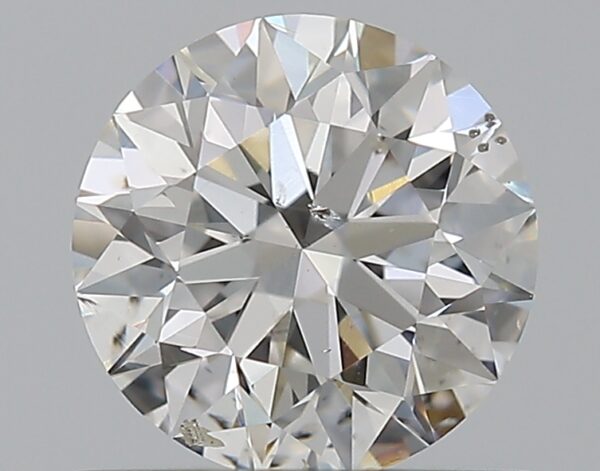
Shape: round
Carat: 0.7
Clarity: SI1
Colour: F
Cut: EX
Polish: EX
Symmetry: EX
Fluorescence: N
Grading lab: GIA
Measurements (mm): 5.68 x 5.71 x 3.53